Die Elenden sollen essen, BWV 75

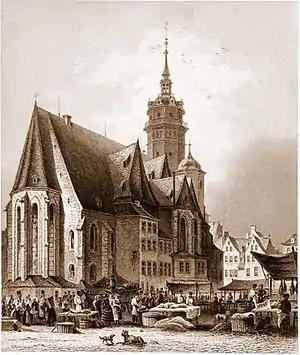
Nikolaikirche, 1850

Johann Sebastian Bach composed the church cantata (The miserable shall eat), 75, for the first Sunday after Trinity. He led its first performance in Leipzig on 30 May 1723, his first Sunday in the position of . The complex work is in two parts, each consisting of seven movements, and marks the beginning of his first annual cycle of cantatas.